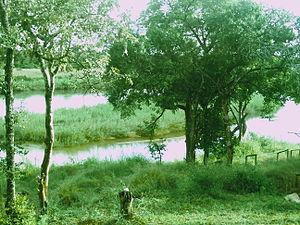
La Crocodile River est située dans la province du Mpumalanga en Afrique du Sud.